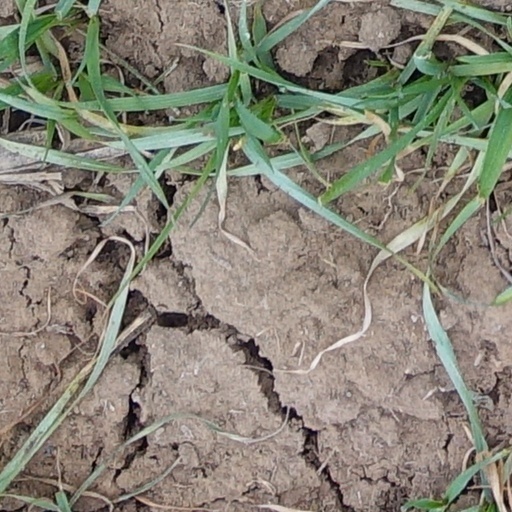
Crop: wheat